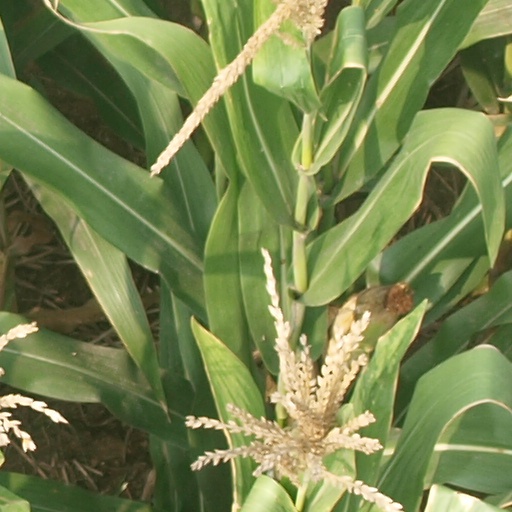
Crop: maize; corn